Chiasmia emersaria

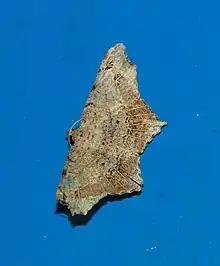
Chiasmia emersaria

Chiasmia emersaria is a moth of the family Geometridae. The species was first described by Francis Walker in 1861. It is found in India, Nepal, northern Thailand, China, Sri Lanka, Japan and the Ryukyu Islands.